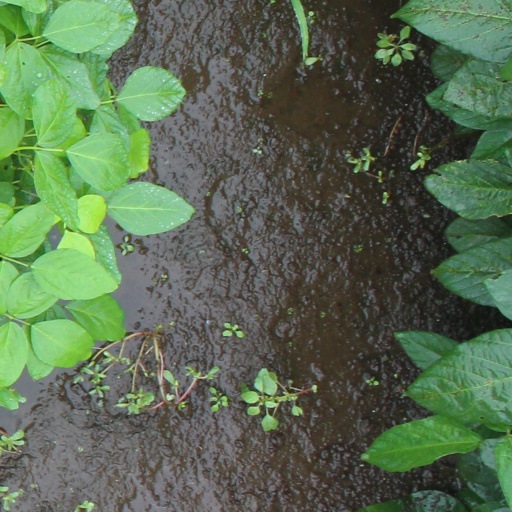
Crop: soybean